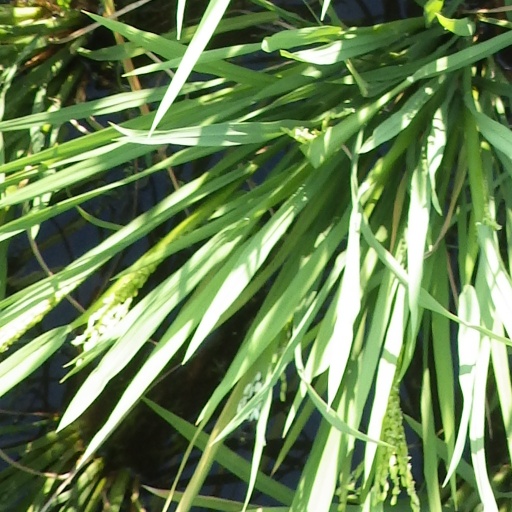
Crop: rice